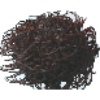
Label: rambutan